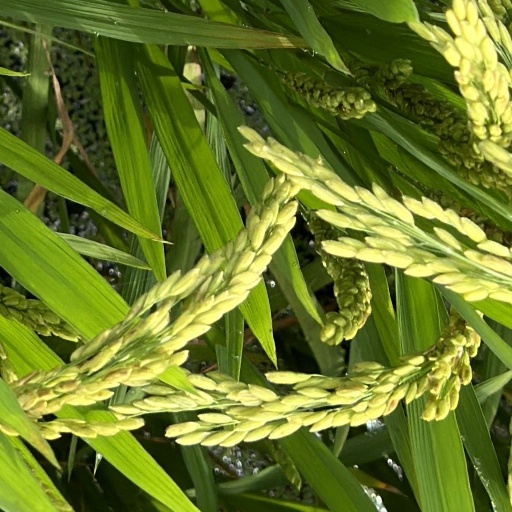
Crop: rice